Dismaland

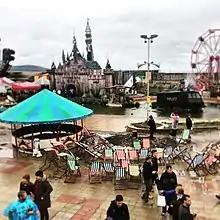
Inside Dismaland

For one exhibit, the books of Jeffrey Archer, Baron Archer of Weston-super-Mare, a British novelist and former politician who served a prison sentence for perjury, were burned each day in a fire pit. Every one of the estimated 150,000 visitors to the park entered through a fake cardboard, handpainted security check point created by artist Bill Barminski.